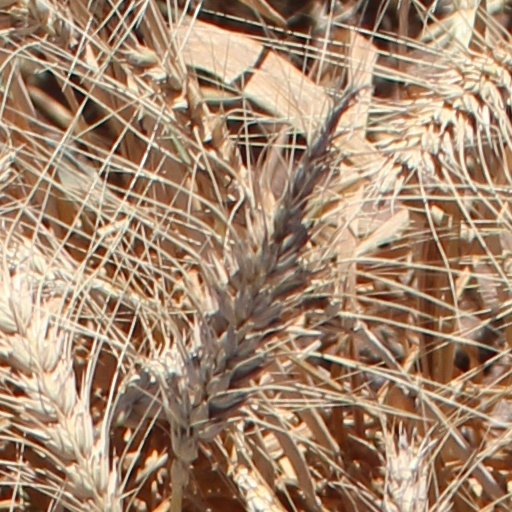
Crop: wheat